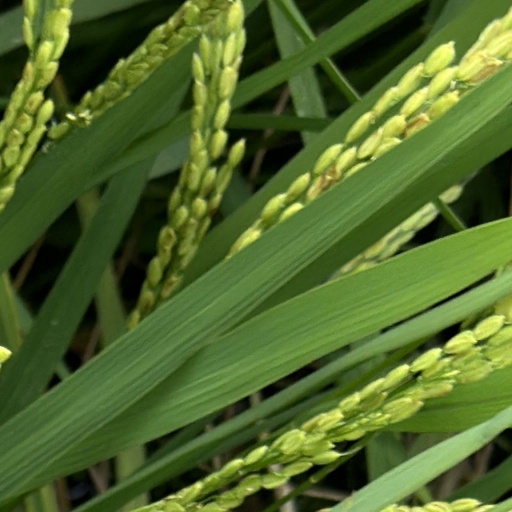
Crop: rice